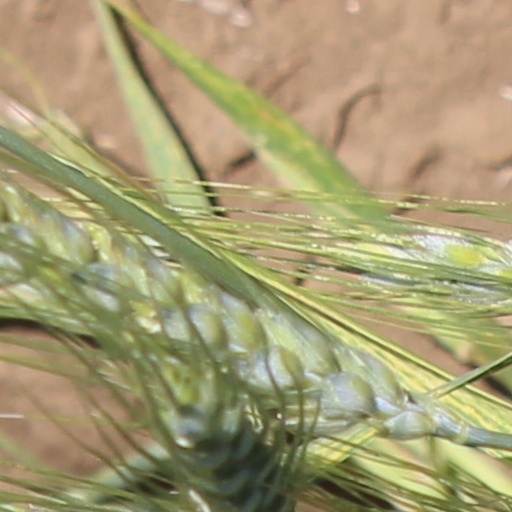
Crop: wheat